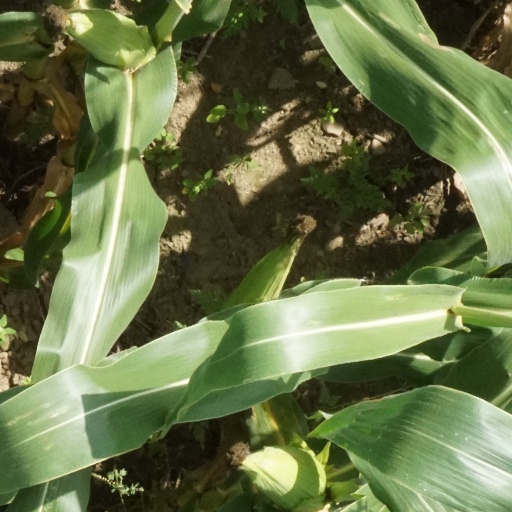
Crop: maize; corn